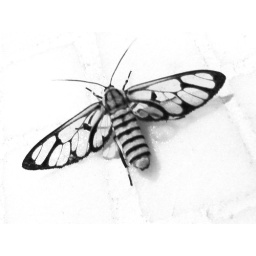
moth in black and white